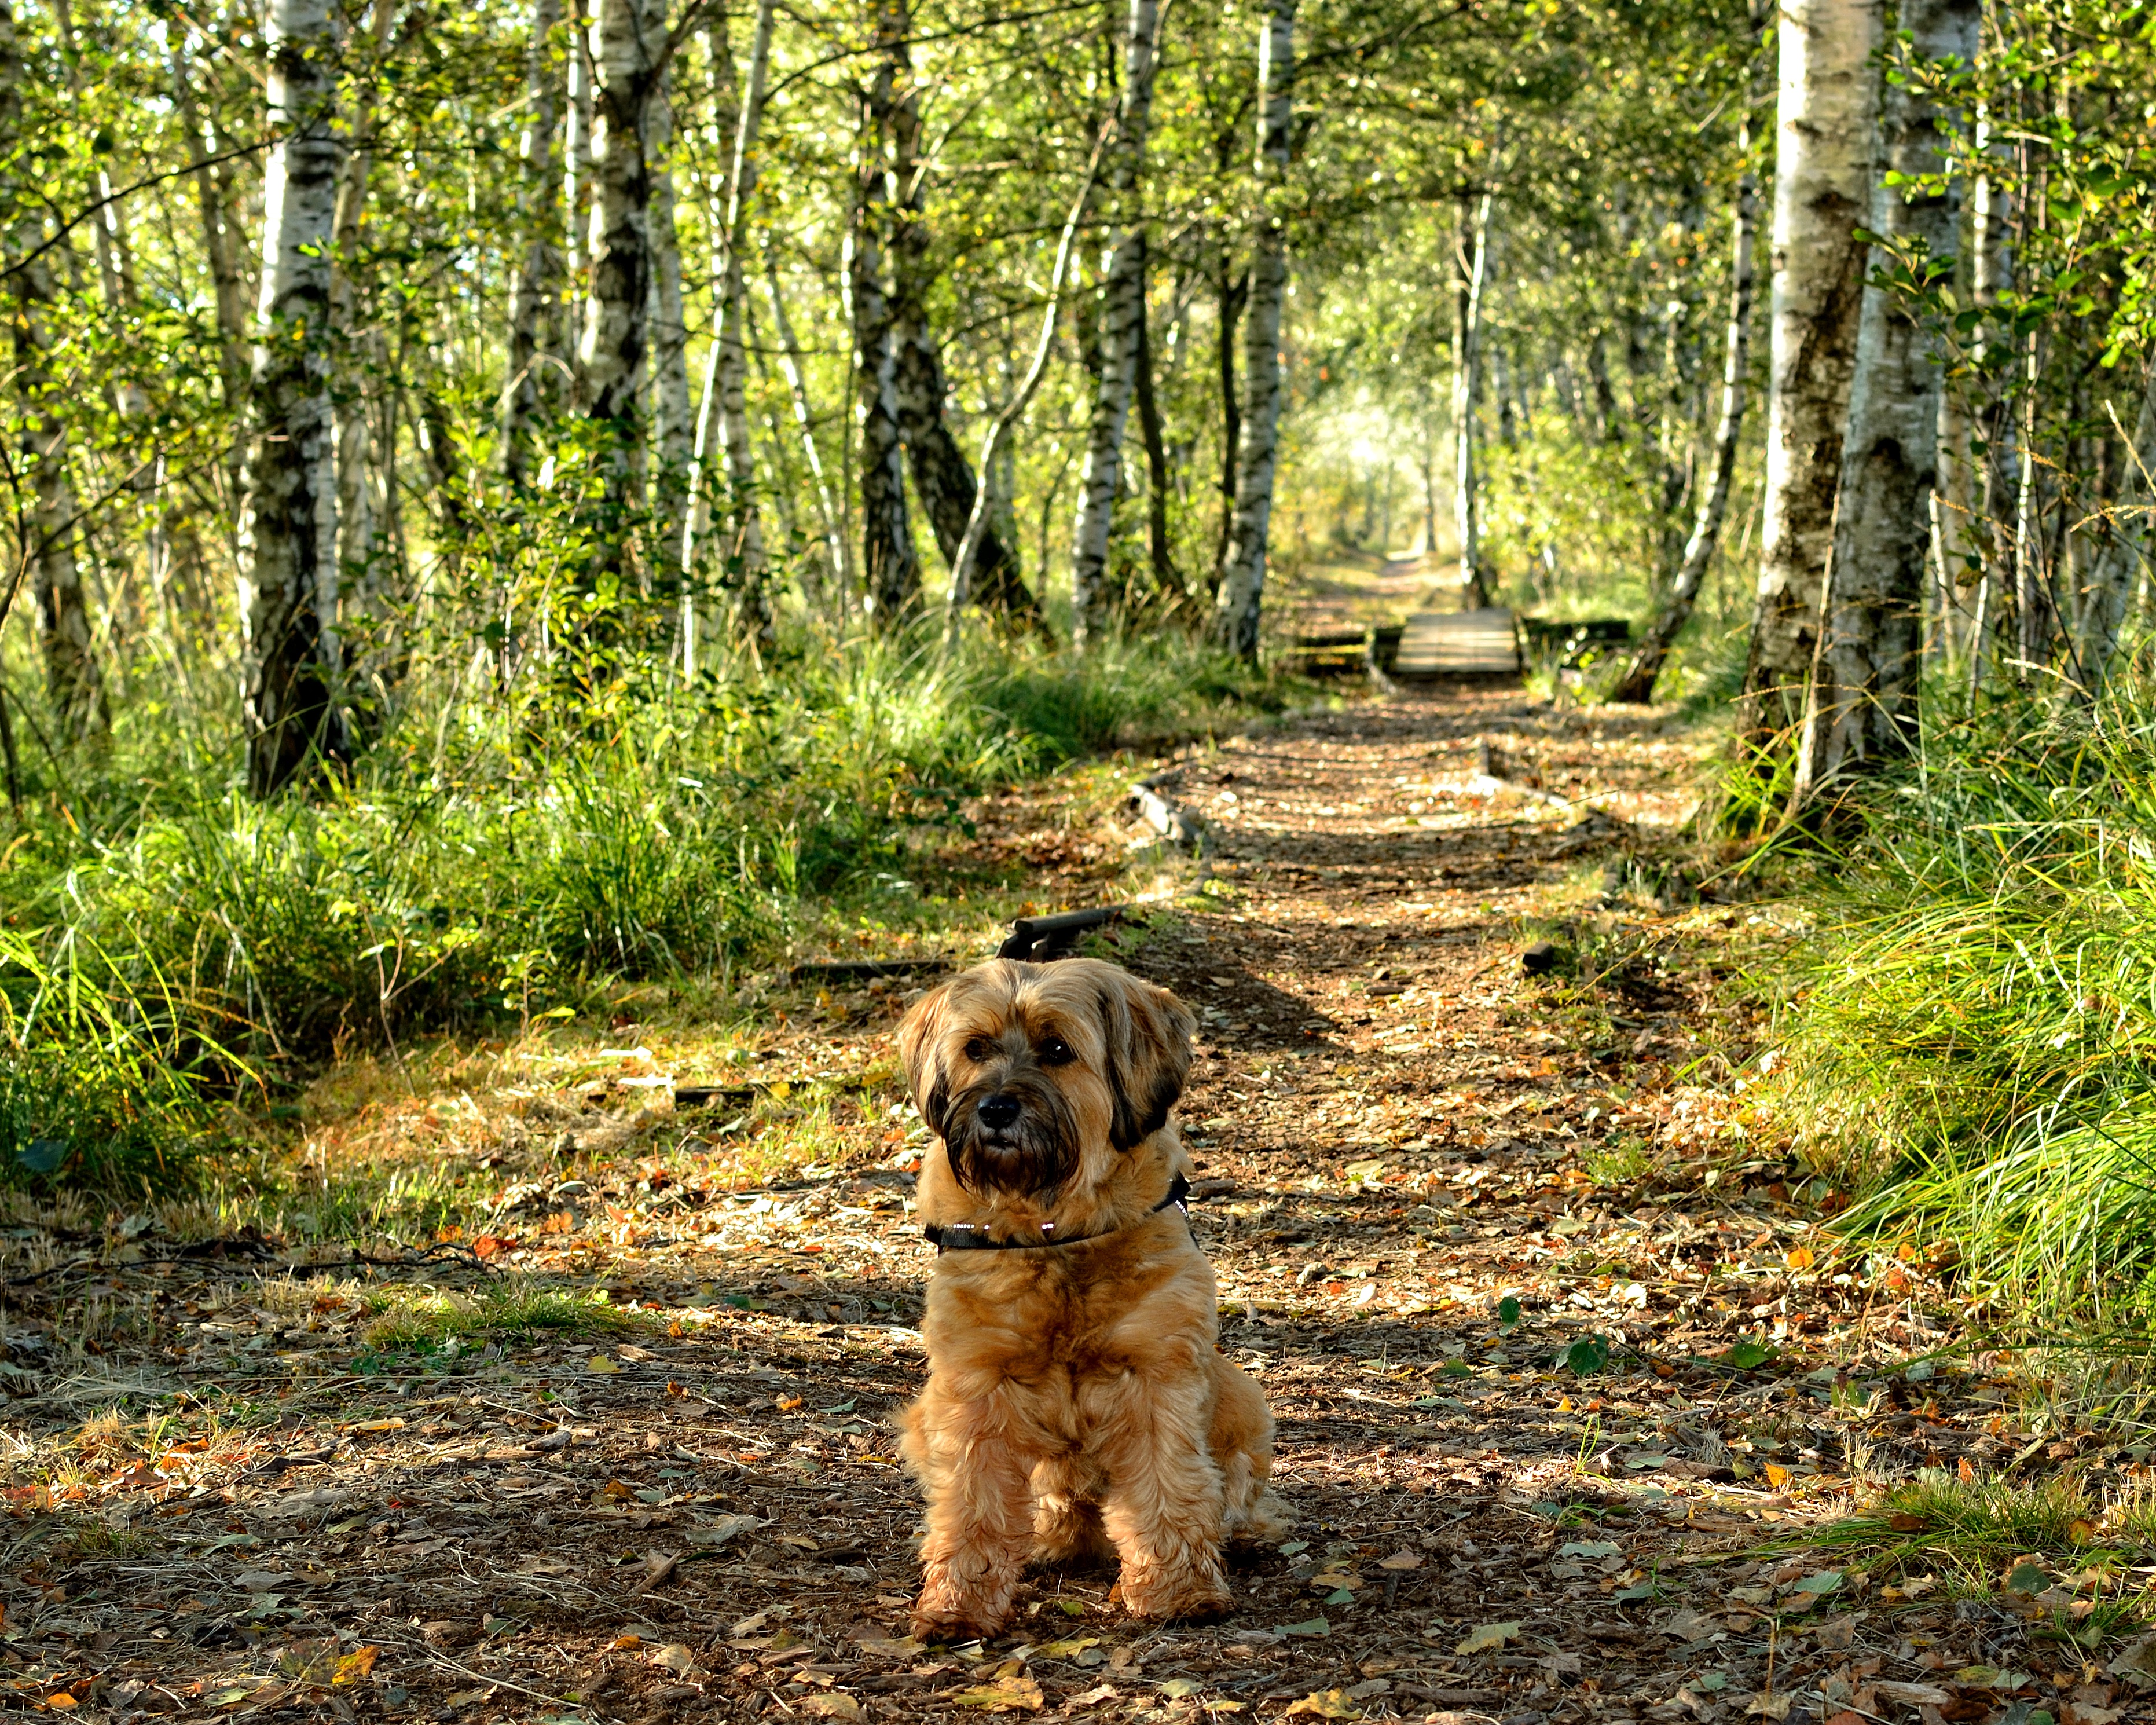
nature, forest, path, wilderness, dog, animal, wildlife, waiting, pet, portrait, birch, autumn, brown, mammal, avenue, woodland, quiet, habitat, mood, silent, idyll, away, animal world, wildlife photography, animal portrait, looks, forest nature, tibetan terrier, dog like mammal, birch avenue